Tel Qiri

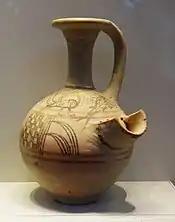
Typical Philistine pottery

The Philistines were an ancient nation mentioned numerous times in the Hebrew Bible for their wars and conflicts against the Israelites. Philistine-type pottery was found in almost every site in the Jezreel Valley dating from the early 12th century through the late 11th century, corresponding to the time of the Biblical judges who, according to the Bible, ruled over the Israelites during the time of their settlement in Canaan. Vessels with Philistine decorations and pottery with collared-rims were often found nearby, leading archeologists to relate them to the Philistines as well.